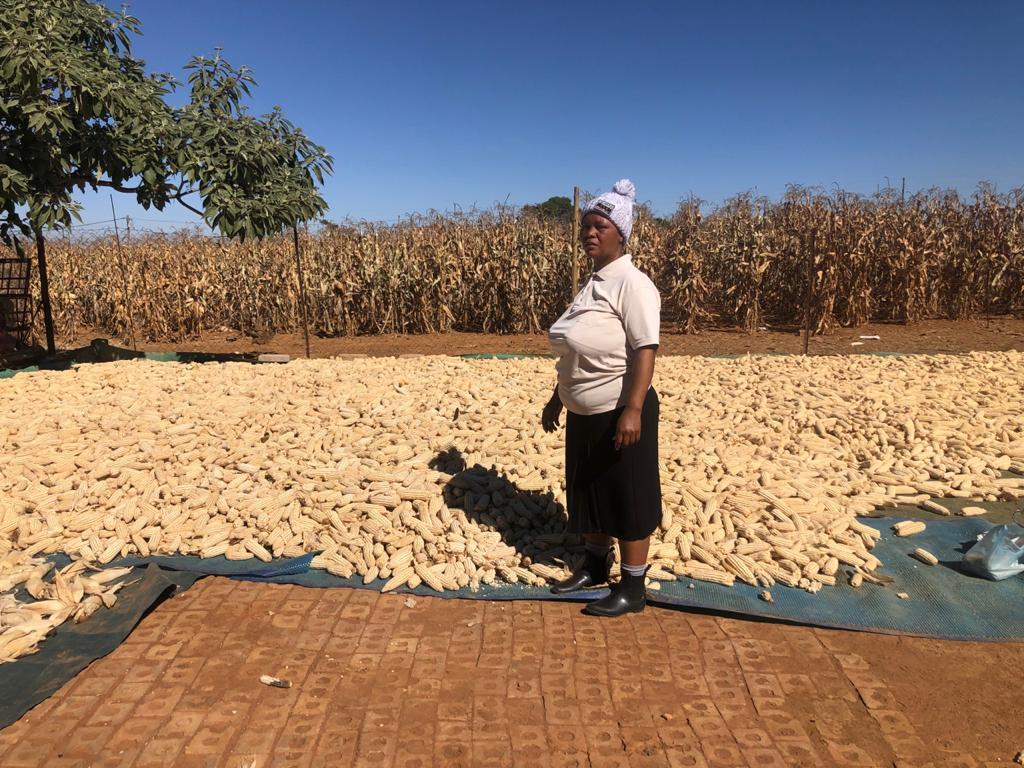
Mwanamke anayejishughulisha na shughuli ya kilimo cha kibiashara cha zao la mahindi, akiwa tayari amekwishakamilisha zoezi la kuyavuna mahindi hayo na kuyakusanya sehemu moja, tayari kwa ajili ya kuweza kusafirisha kupeleka katika eneo la uchakataji, ili yaweze kuandaliwa na kisha sokoni ili aanze kunufaika kupitia shughuli yake hiyo.